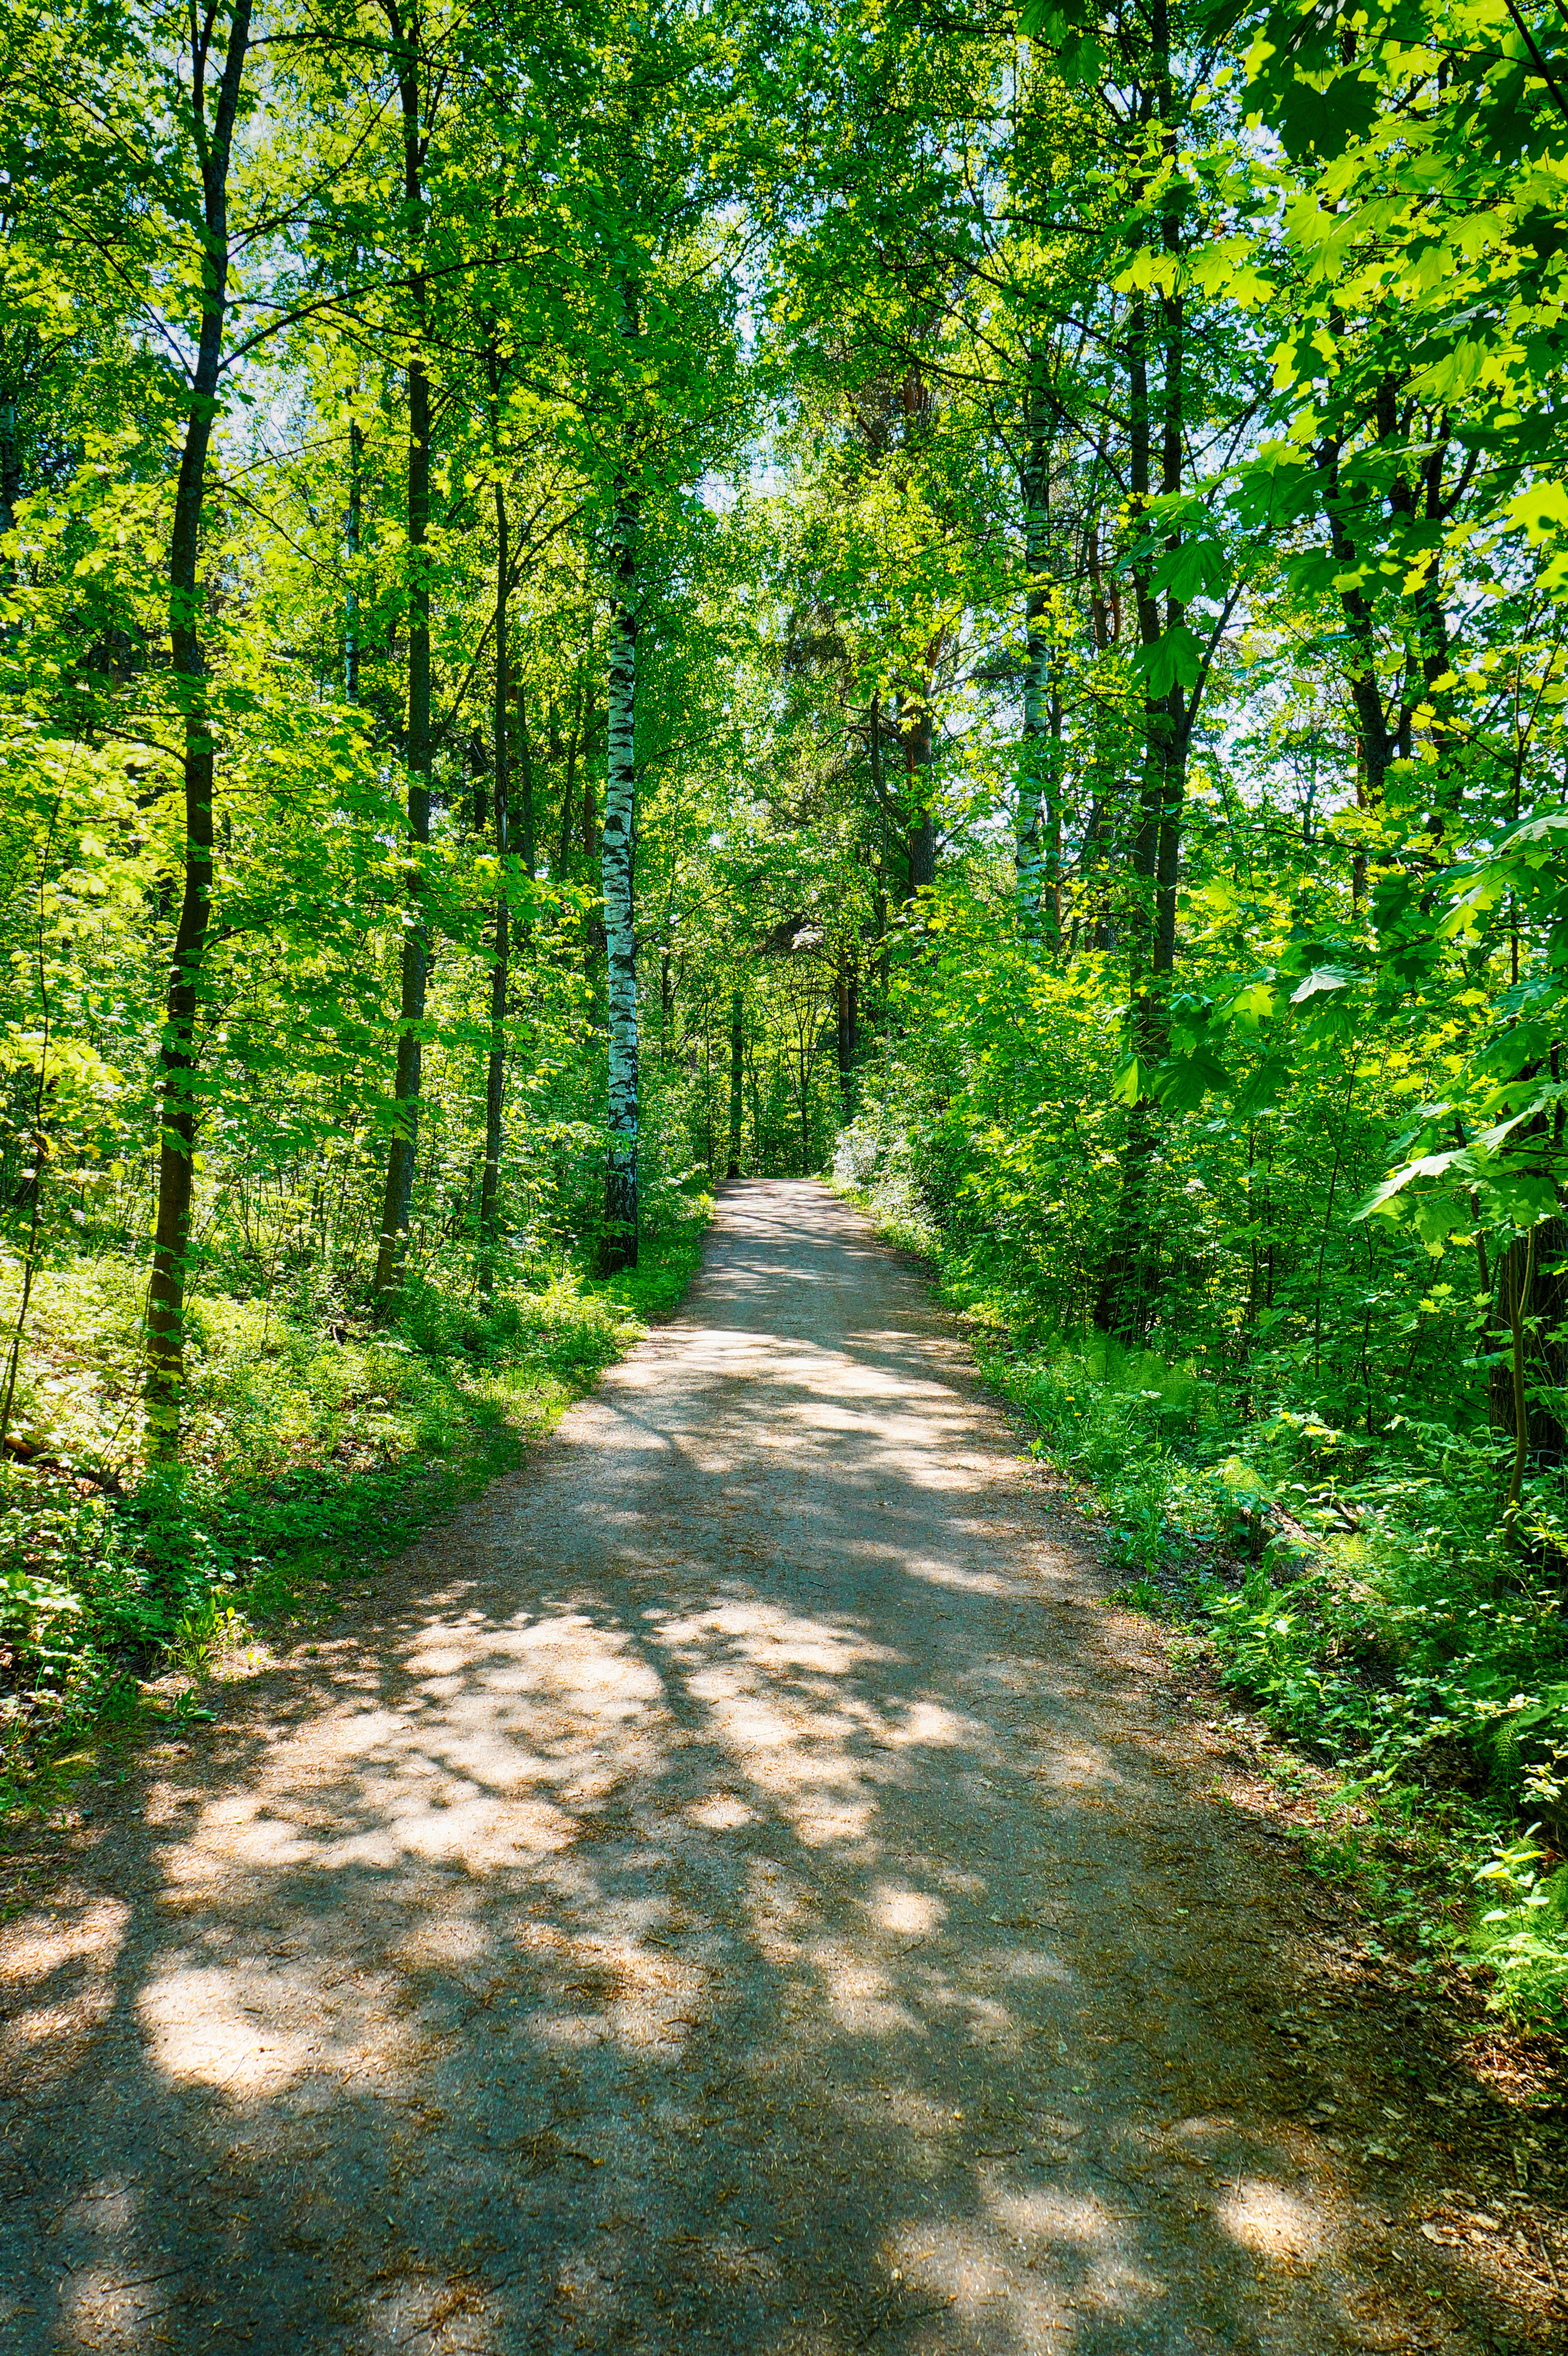
tree, nature, forest, path, grass, wilderness, plant, trail, meadow, sunlight, leaf, spring, green, autumn, woods, cool image, deciduous, finland, helsinki, woodland, habitat, i, ecosystem, viikki, biome, old growth forest, natural environment, woody plant, temperate broadleaf and mixed forest, temperate coniferous forest